Silicification

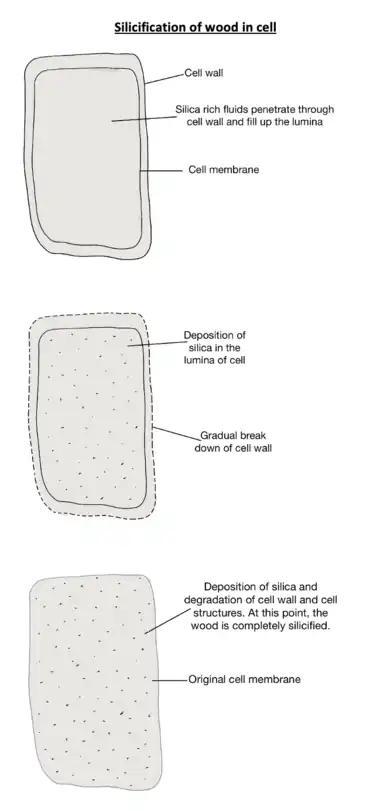
This diagram shows the mechanism of silicification of wood in a cell. Silica penetrates through the cell wall. Cell structures gradually deteriorate and silica deposits in the entire cell. Adapted and modified from Furuno,1986 and Fengel, 1991.

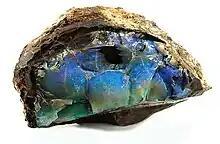
Opal embedded in jasper

In the silicification of woods, silica dissolves in hydrothermal fluid and seeps into lignin in cell walls. Precipitation of silica out of the fluids produces silica deposition within the voids, especially in the cell walls. Cell materials are broken down by the fluids, yet the structure remains stable due to the development of minerals. Cell structures are slowly replaced by silica. Continuous penetration of siliceous fluids results in different stages of silicification i.e. primary and secondary. The loss of fluids over time leads to the cementation of silicified woods through late silica addition.